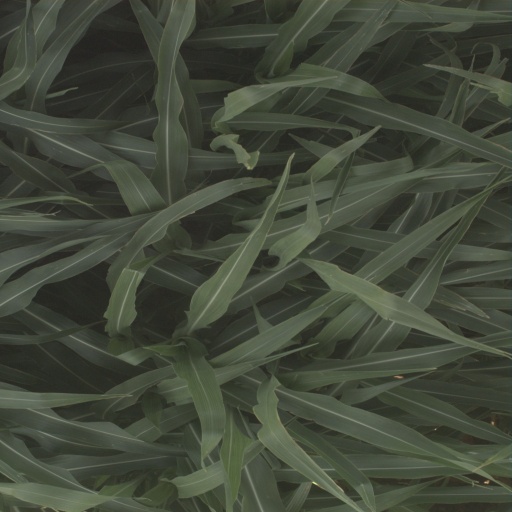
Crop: sorghum